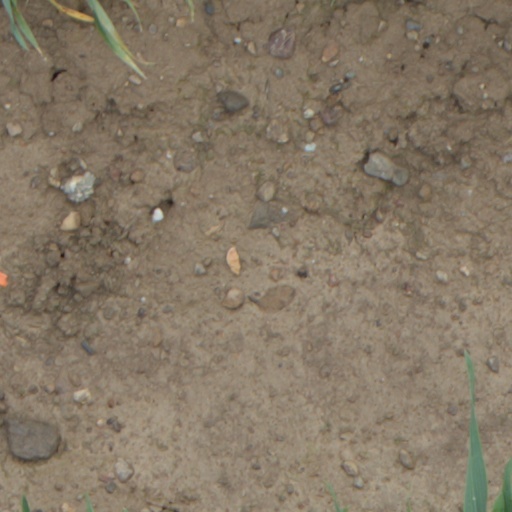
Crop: wheat